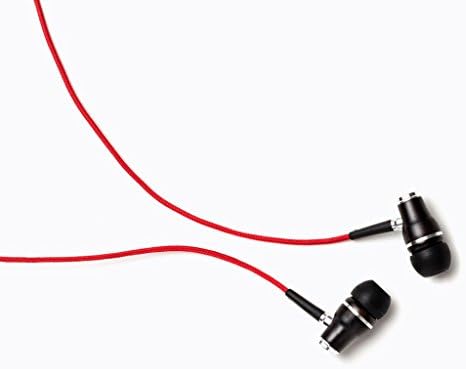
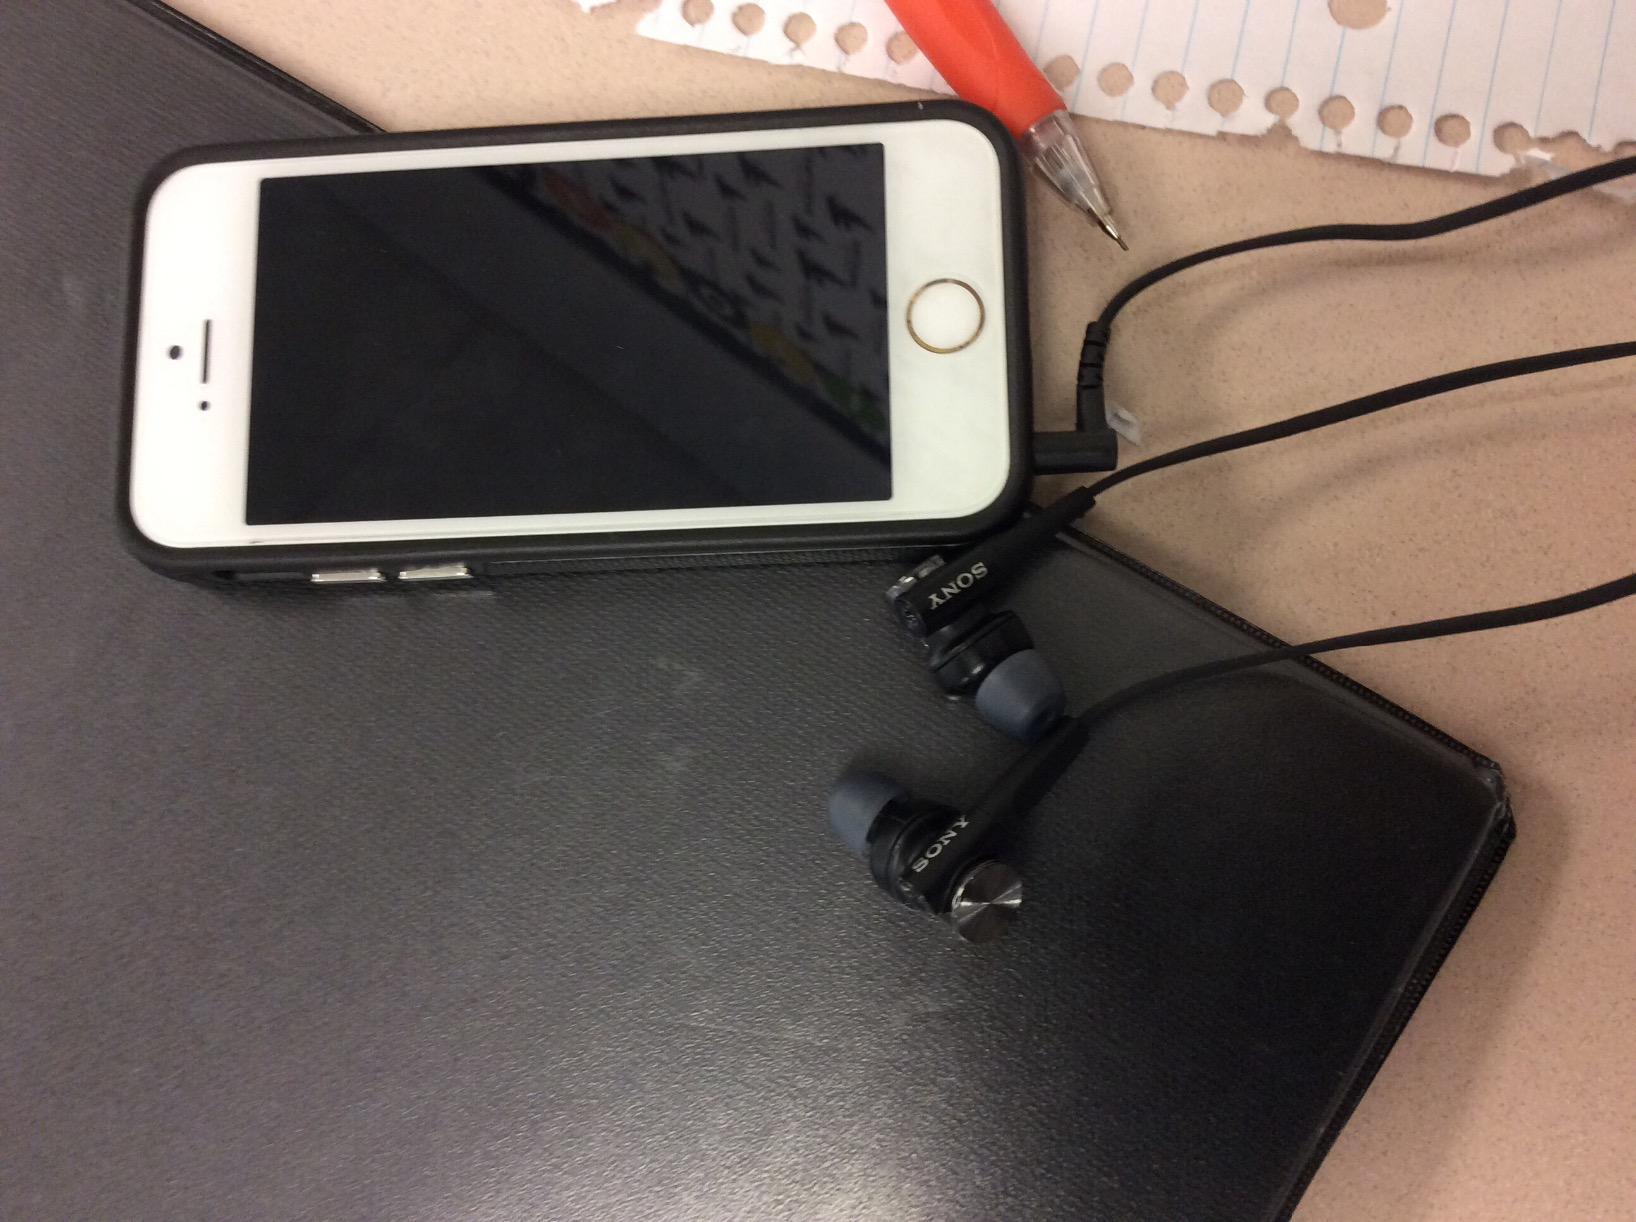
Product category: headphones
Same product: no